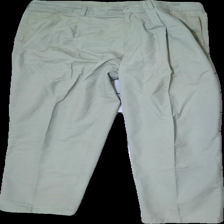
View: front
Type: Trousers
Category: Ladies
Brand: Not in the list
Brand text on label: United classics
Colors: Beige
Material: 64% Polyester 36% Cotton
Cut: Regular
Season: All
Damage: stained
Damage location: top left
Damage 2: stained
Damage 2 location: top right
Damage 3 location: bottom left
Price range: <50
Recommended usage: Export
Description: beige suit trousers